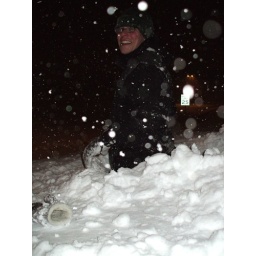
I am actually standing in this photo while up to my waist in a snow drift along a road side.